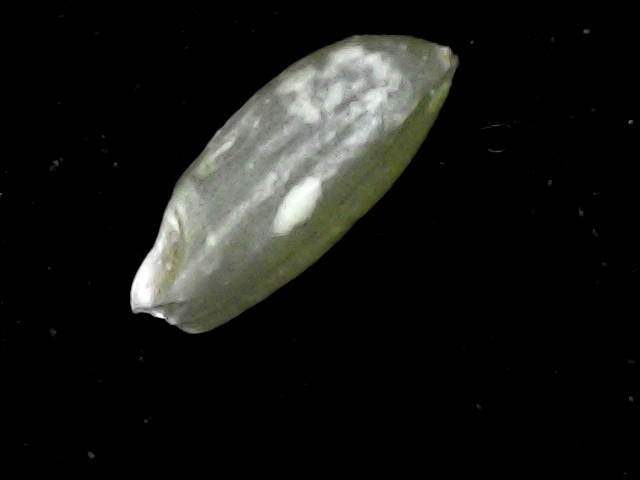
Rice variety: BD39